Kamchatka Strait

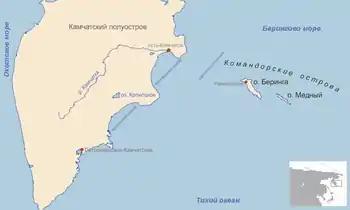
Location map of Kamchatka Strait between Kamchatka Peninsula and Bering Island.

Kamchatka Strait is a 191 km-wide strait off the mainland coast of Kamchatka Krai in the Russian Far East.